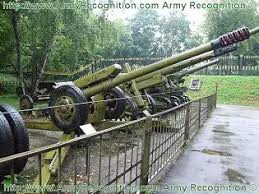
Label: D-30